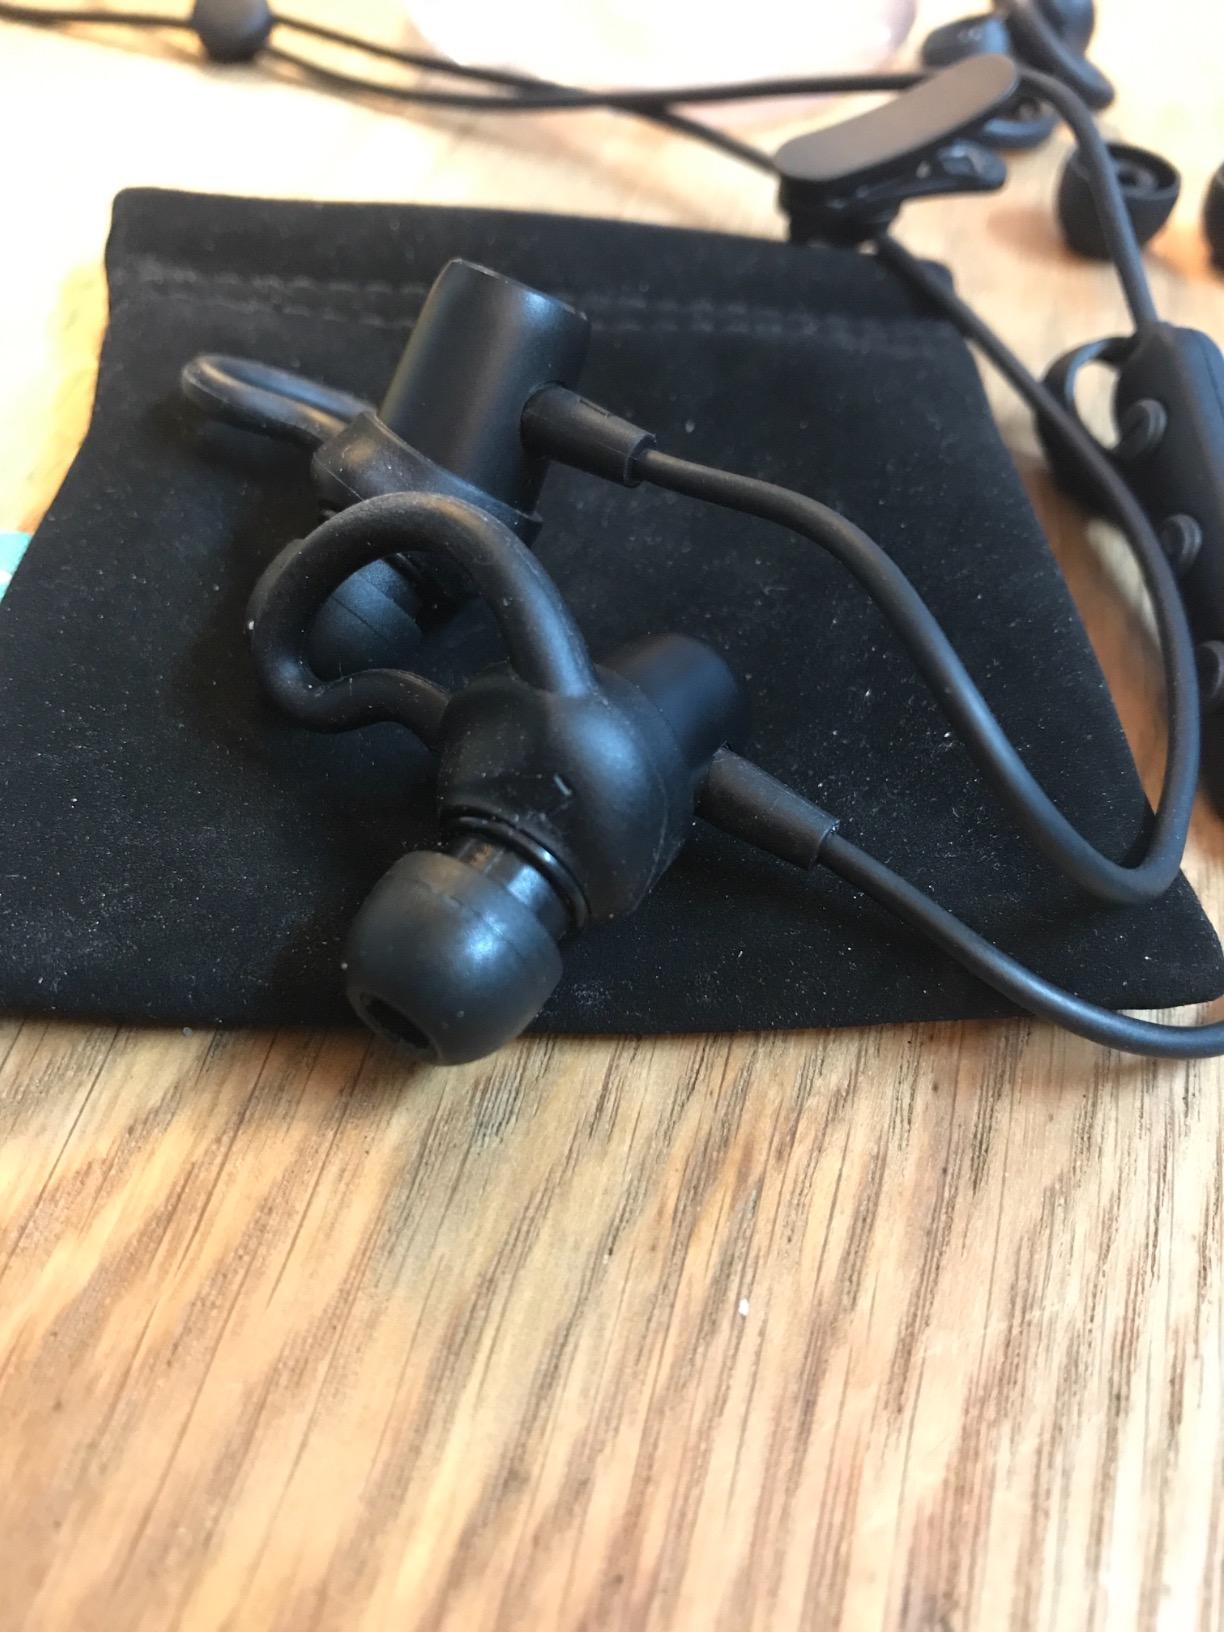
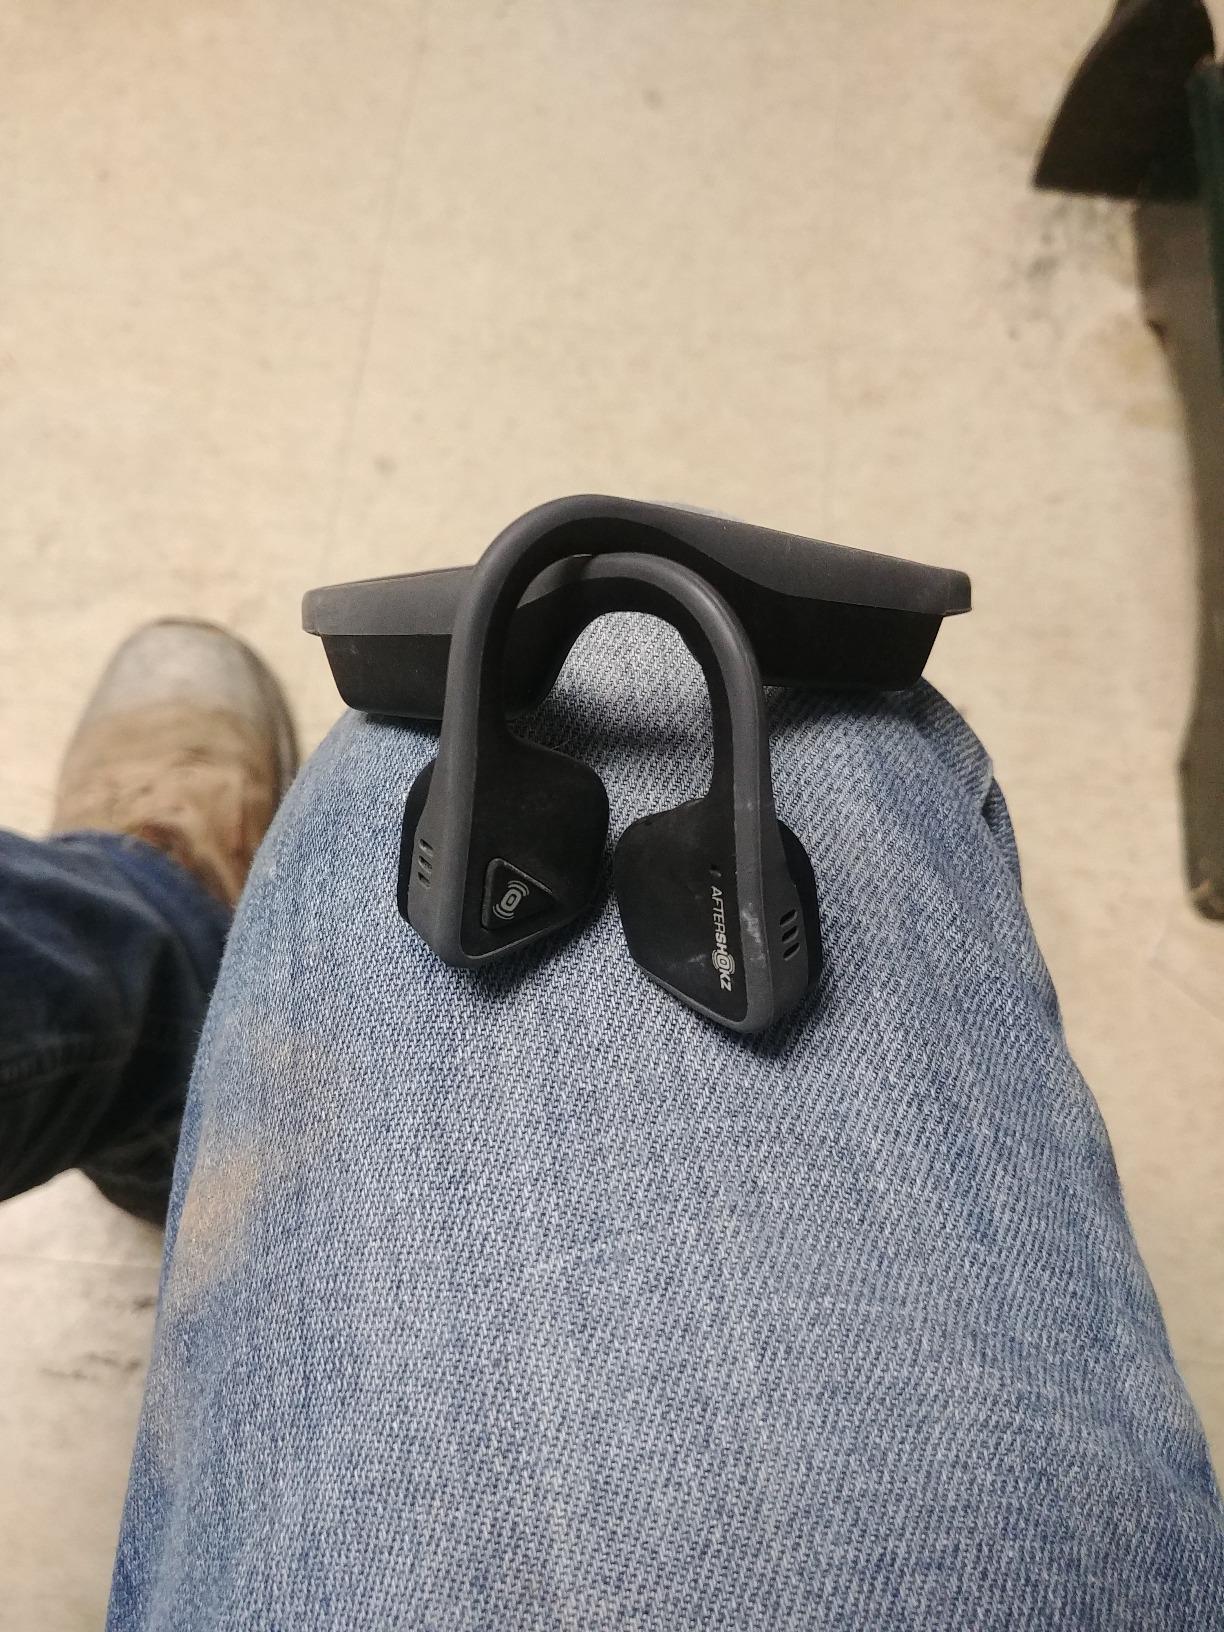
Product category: headphones
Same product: no